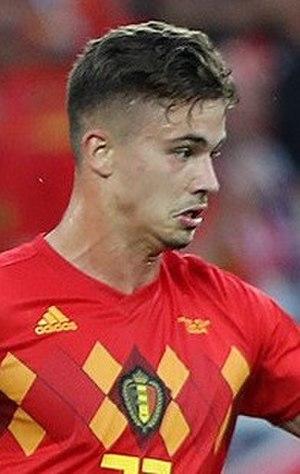
Leander Dendoncker, né le 15 avril 1995 à Passendale, est un footballeur international belge qui évolue au poste de milieu de terrain au sein du club anglais des Wolverhampton Wanderers.